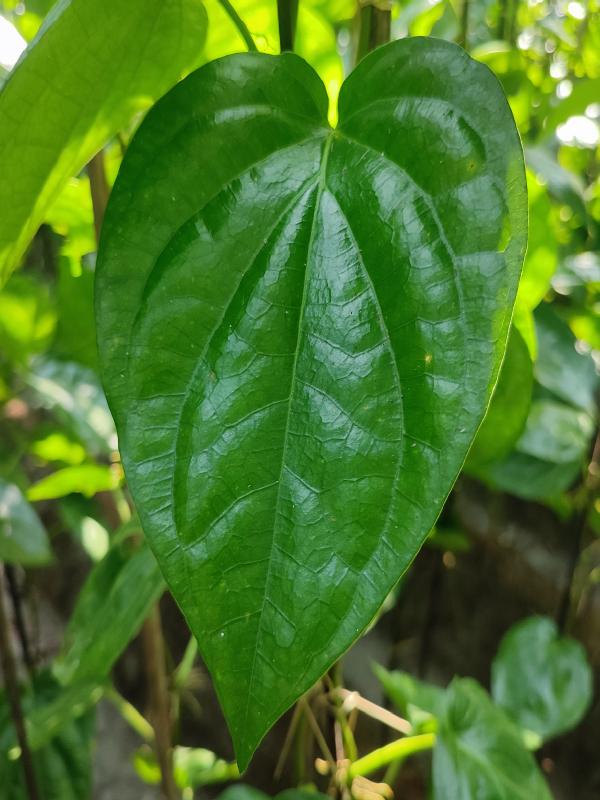
Label: Healthy_Leaf